John William Ogden

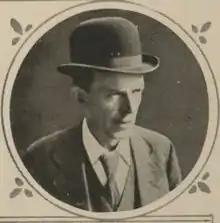
Ogden in 1920

John William Ogden (1862 – 23 March 1930) was a British trade unionist.